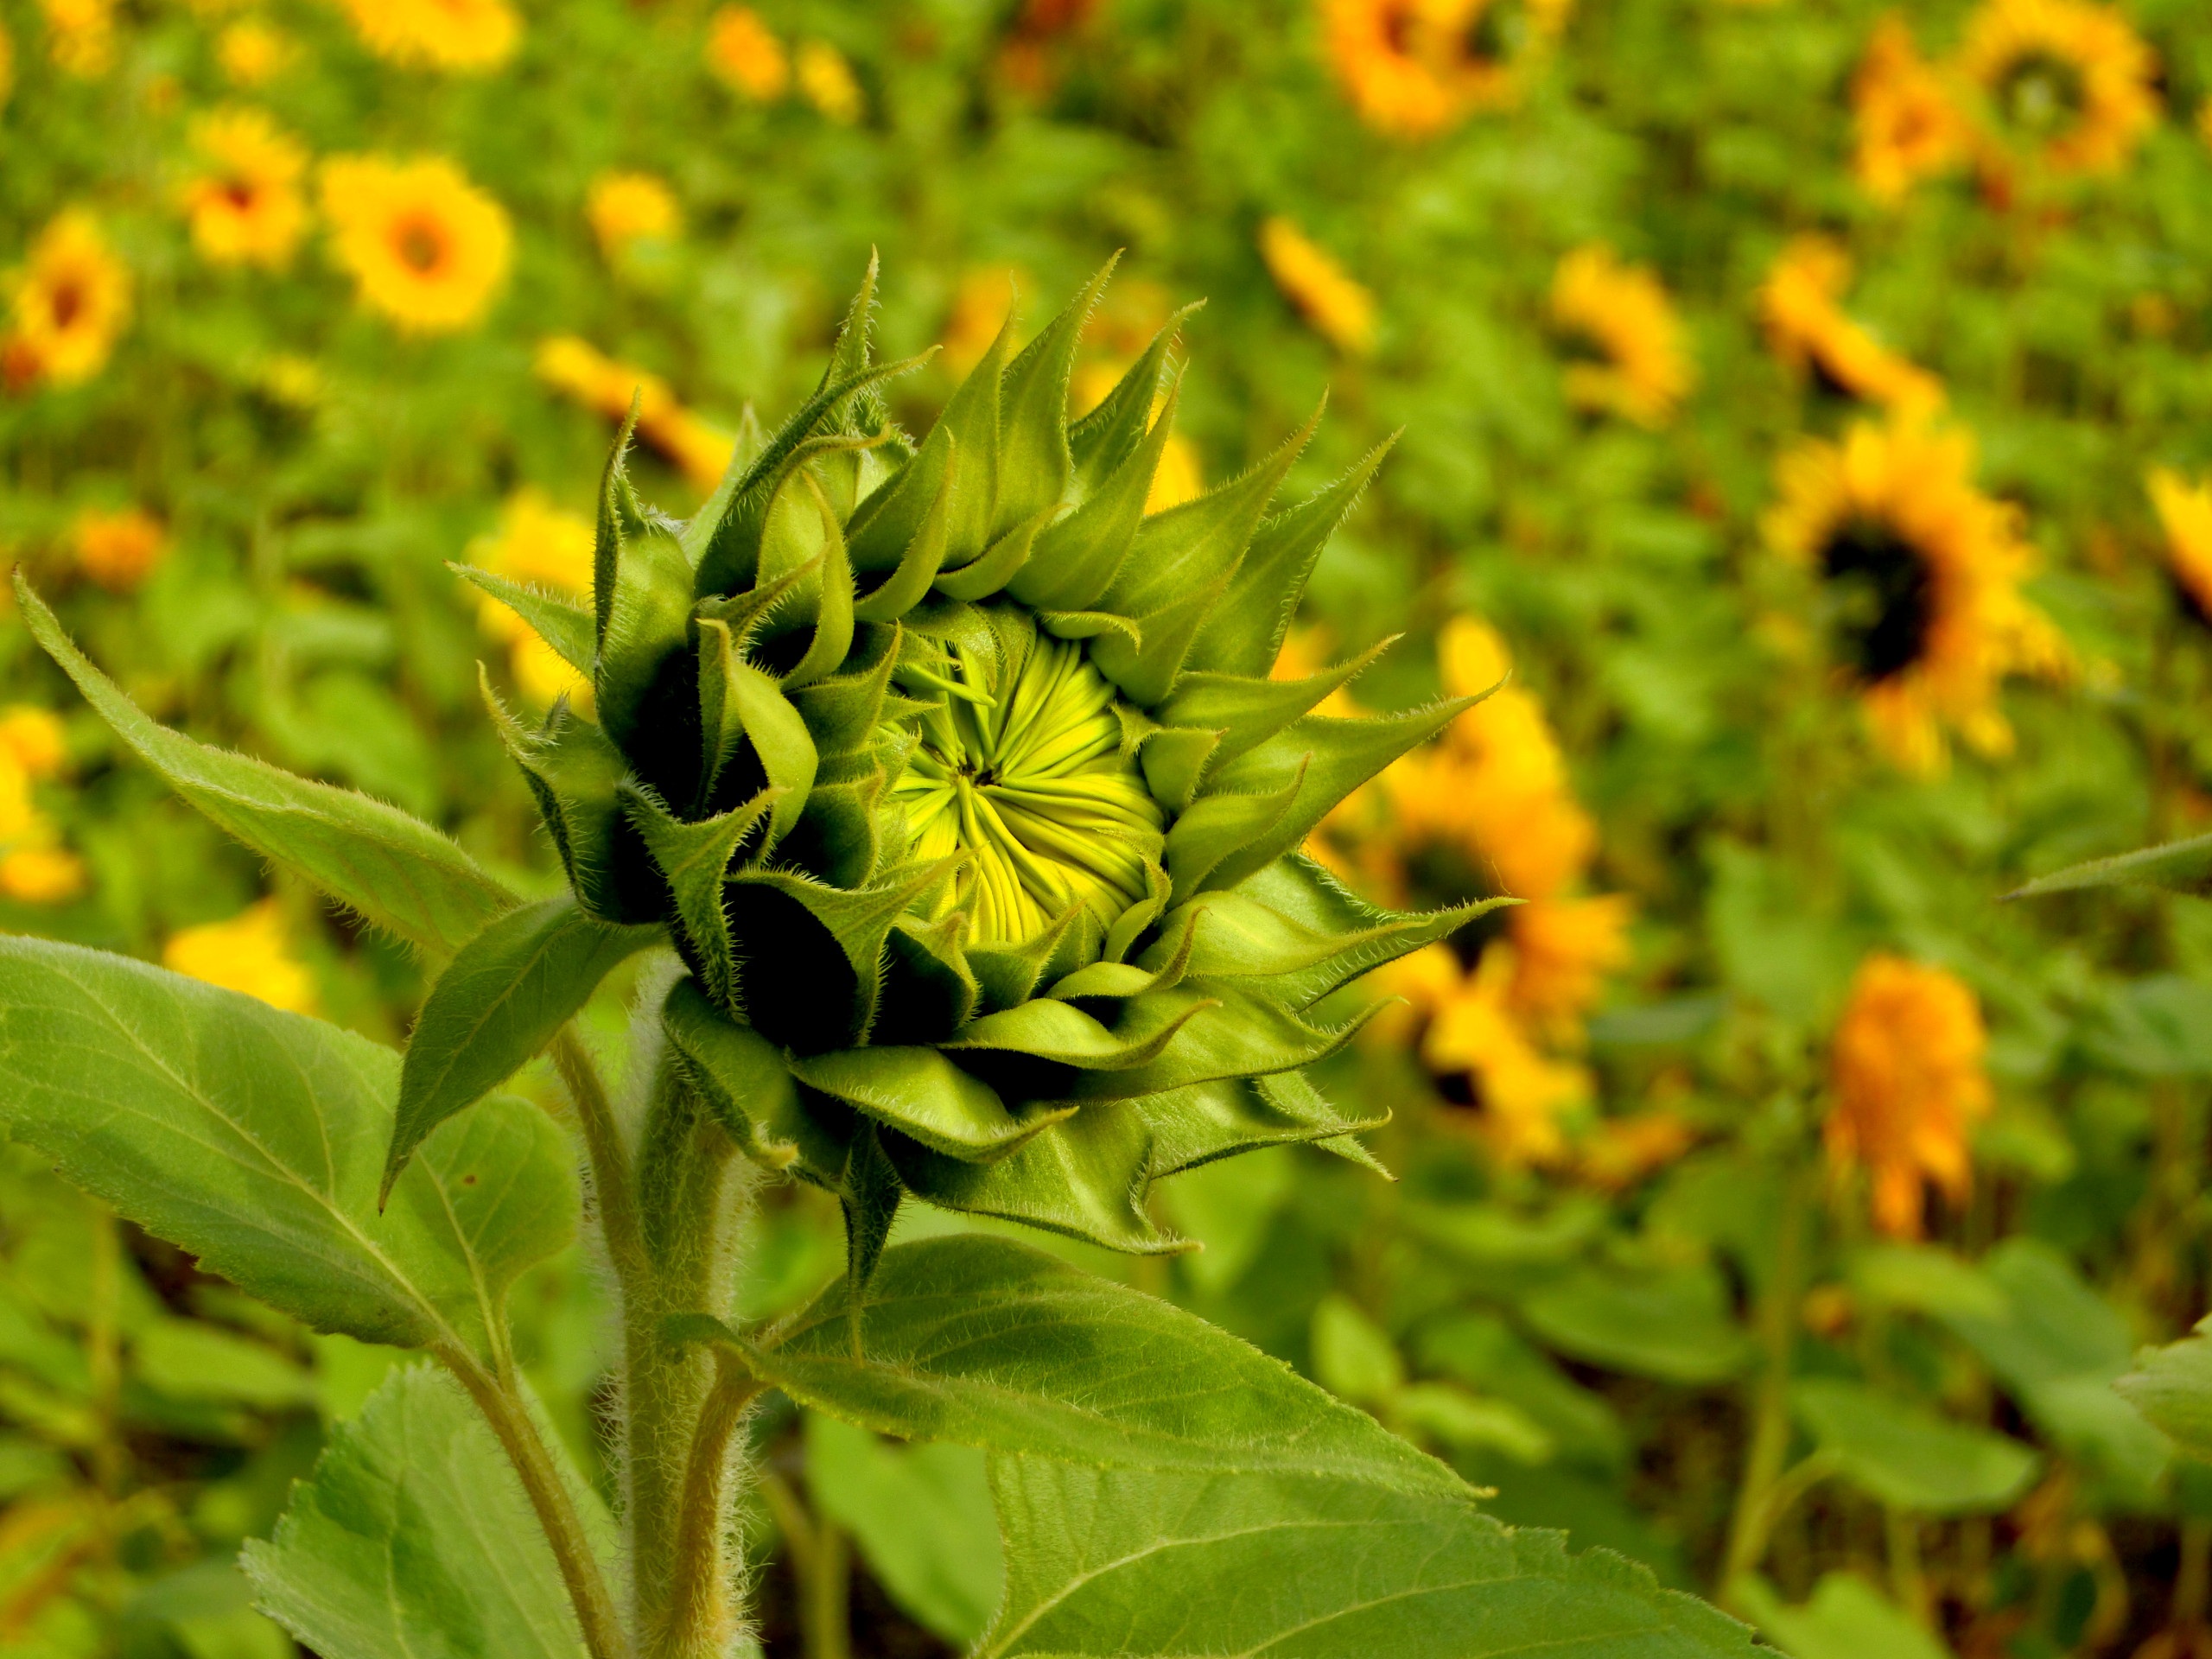
nature, plant, field, meadow, leaf, flower, green, natural, botany, yellow, flora, sunflower, wildflower, thistle, macro photography, the pods, flowering plant, daisy family, annual plant, land plant